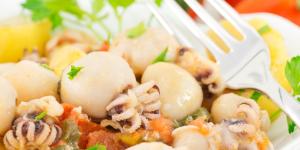
chocos en salsa canaria